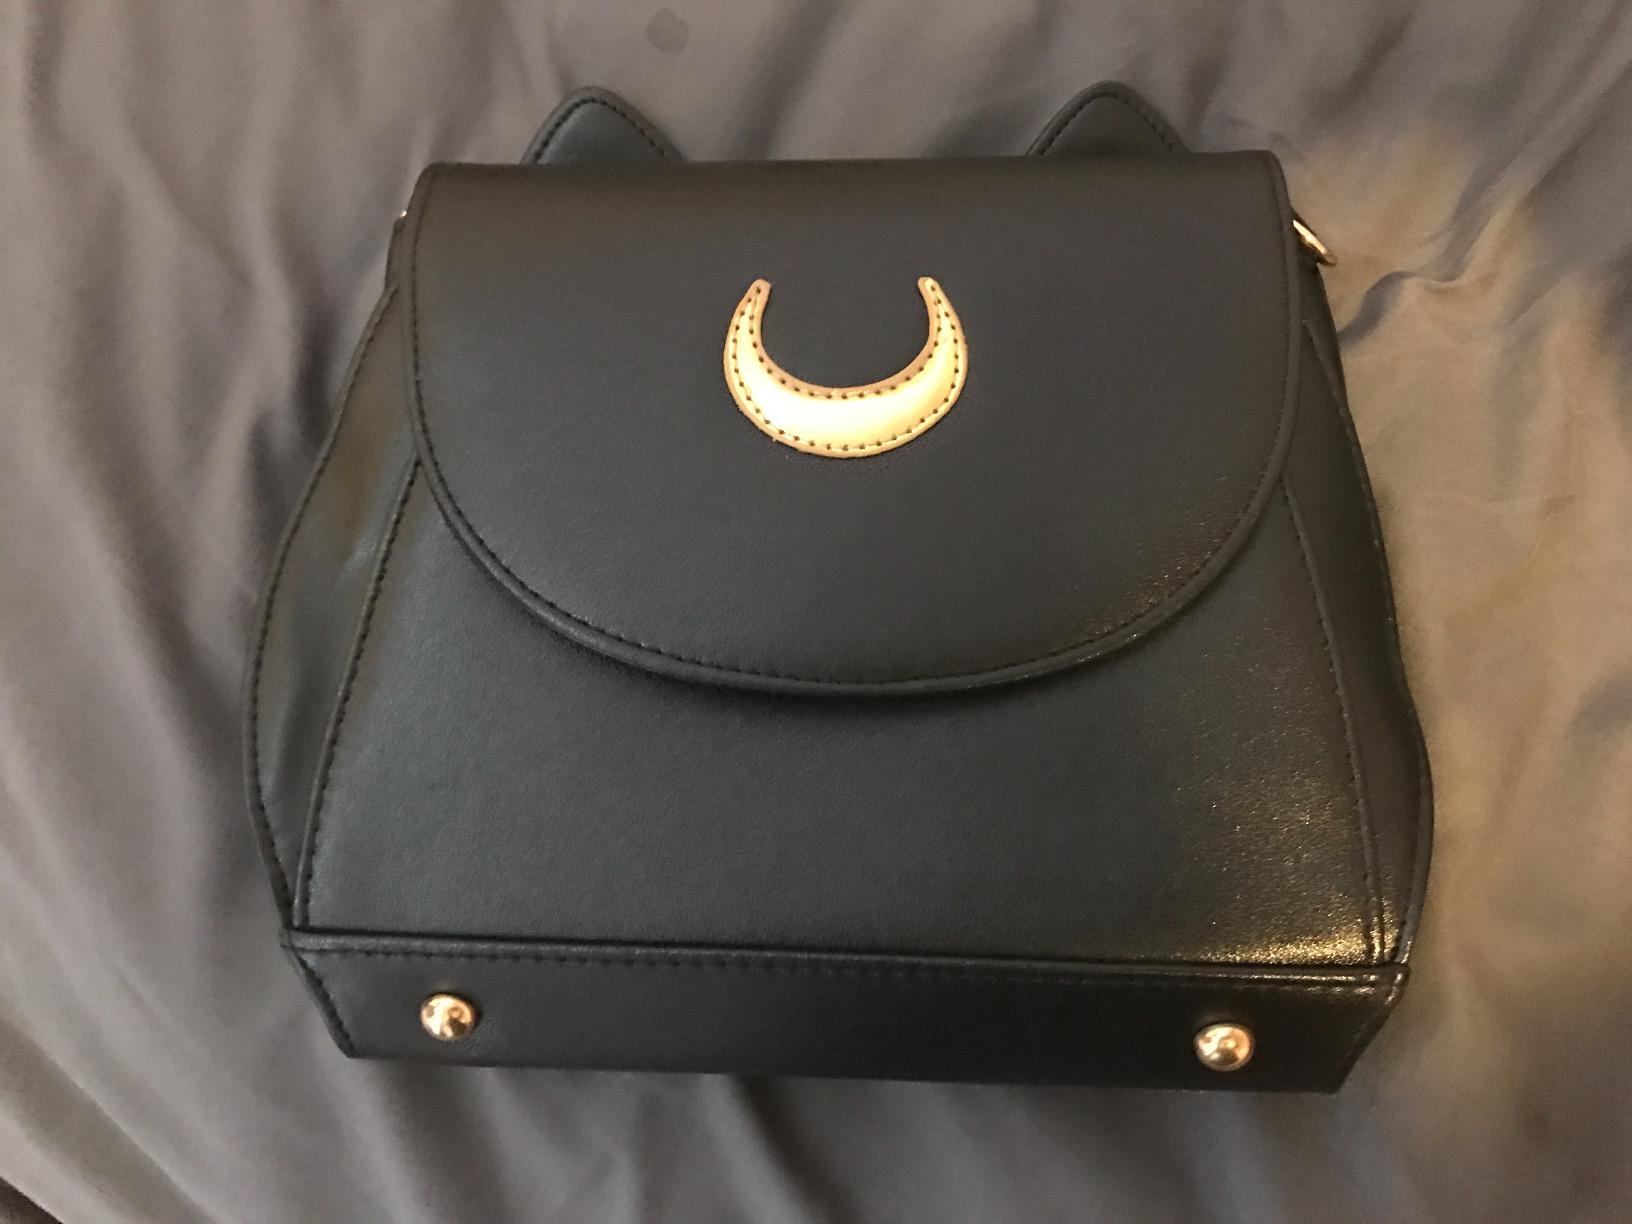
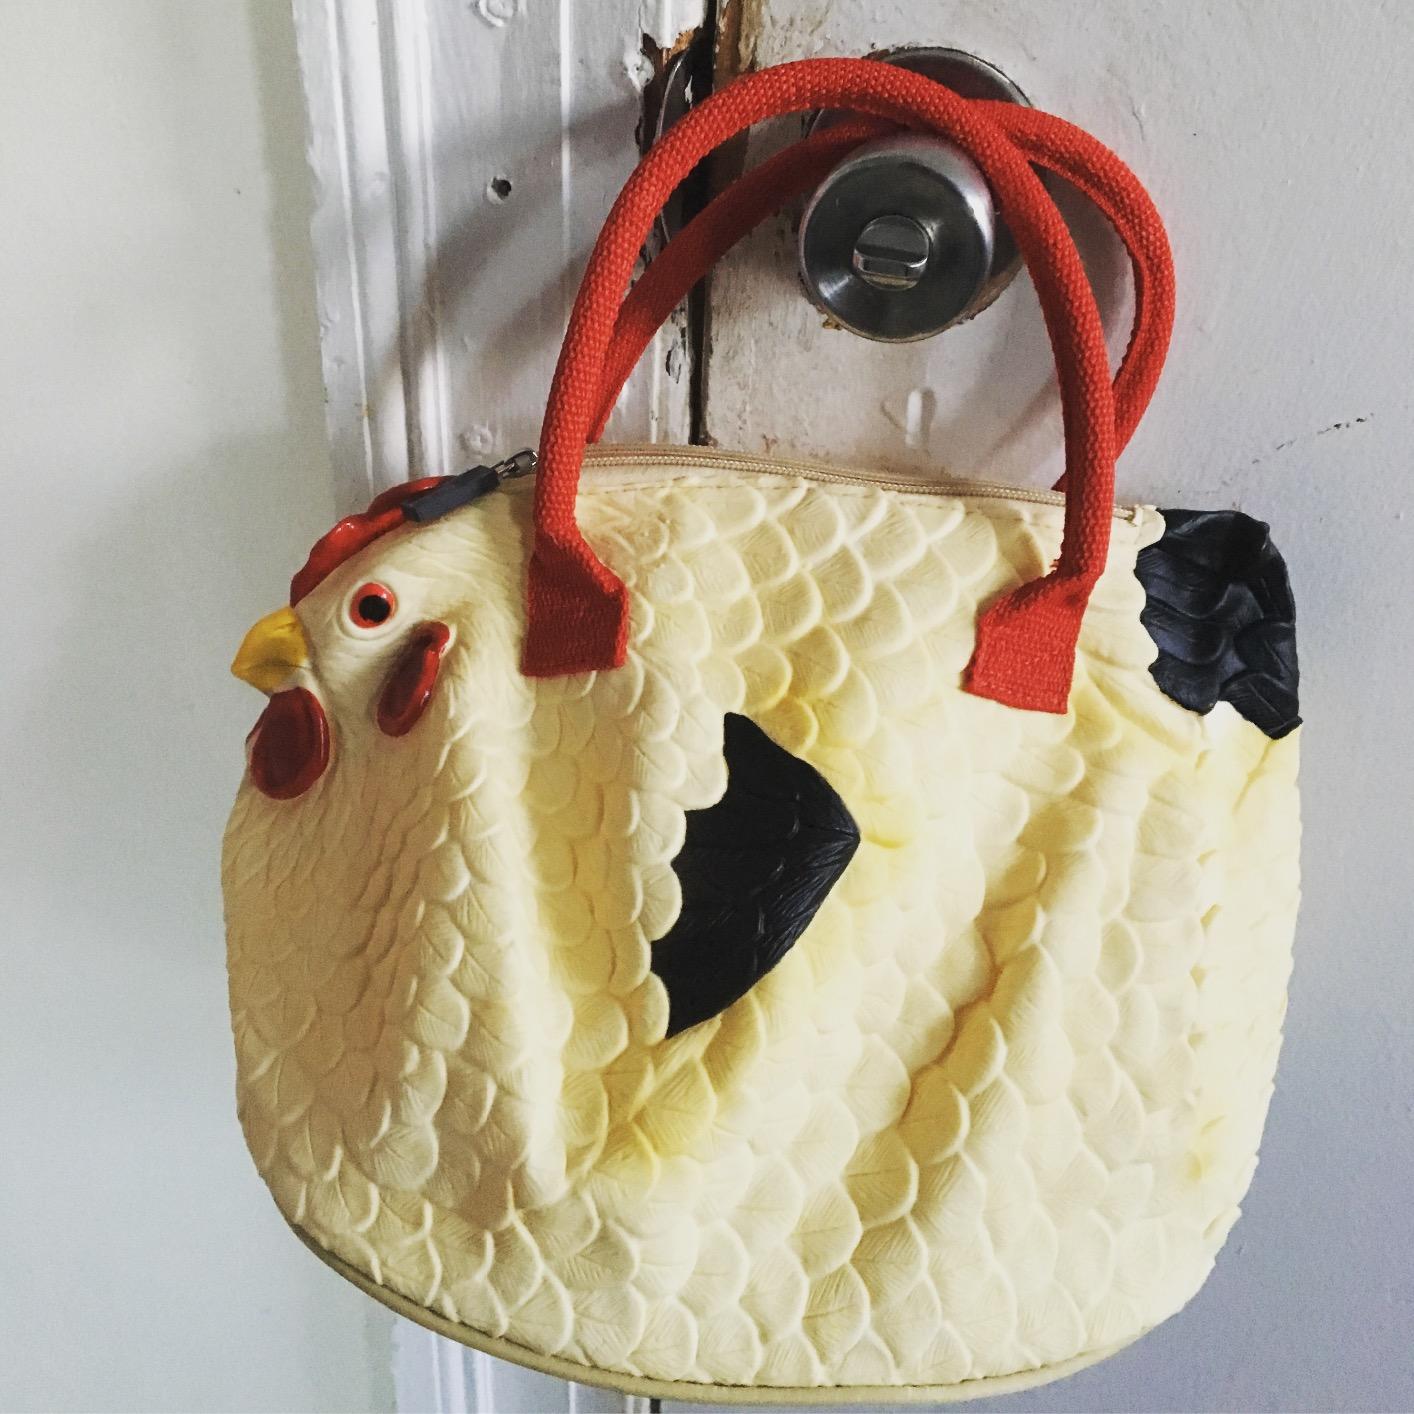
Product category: accessories_handbag
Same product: no